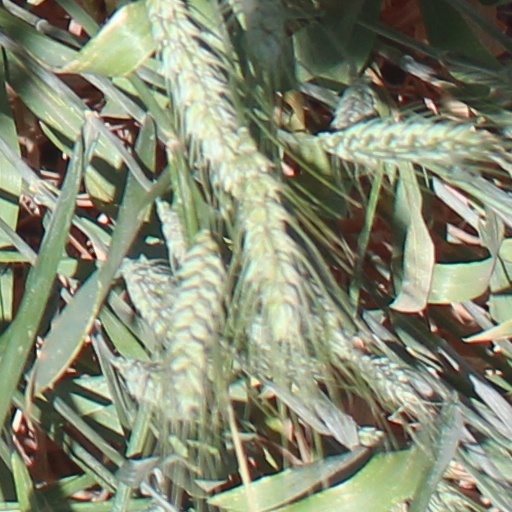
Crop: wheat